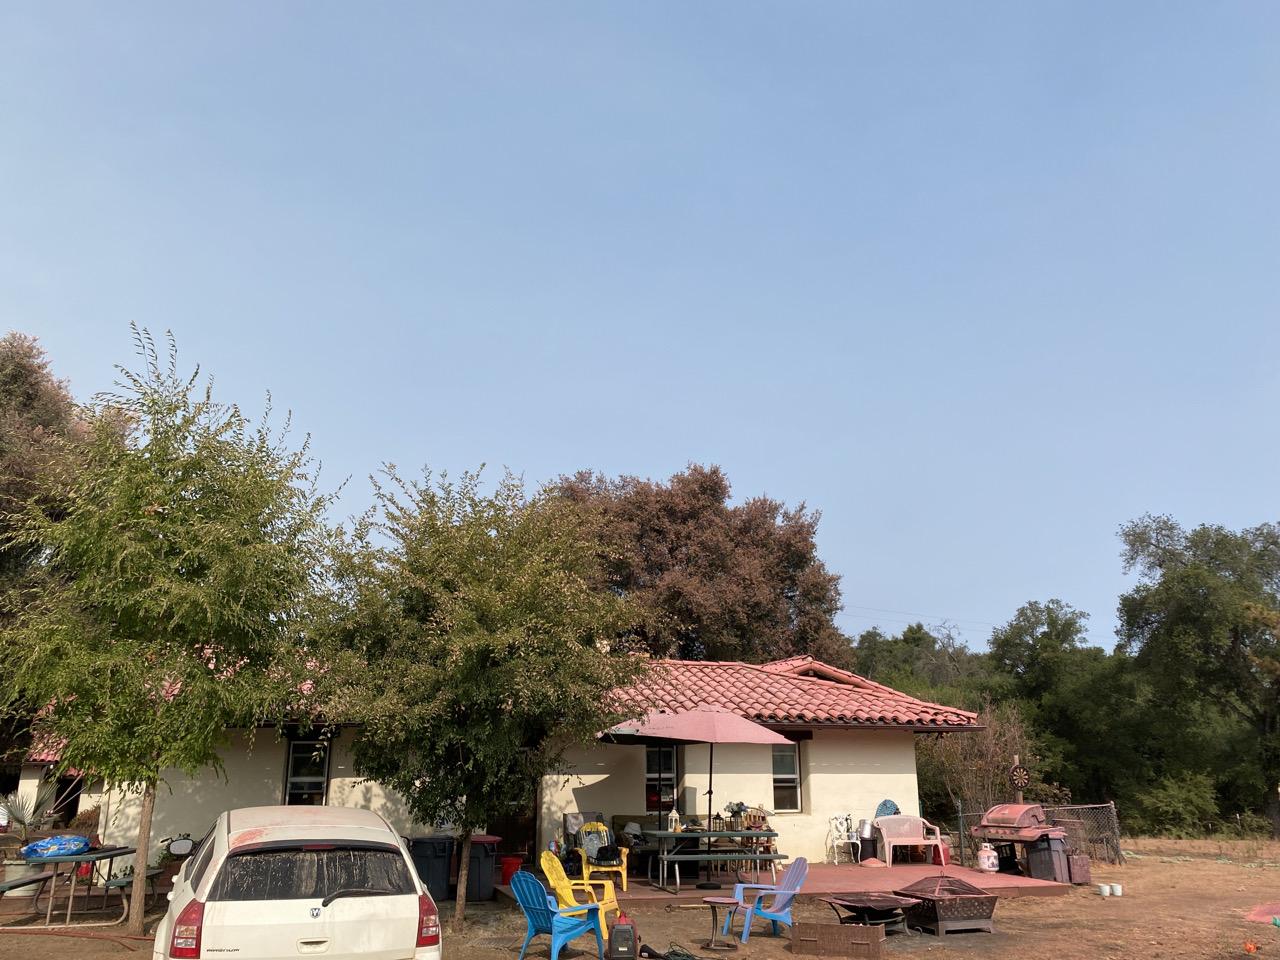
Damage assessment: no_damage